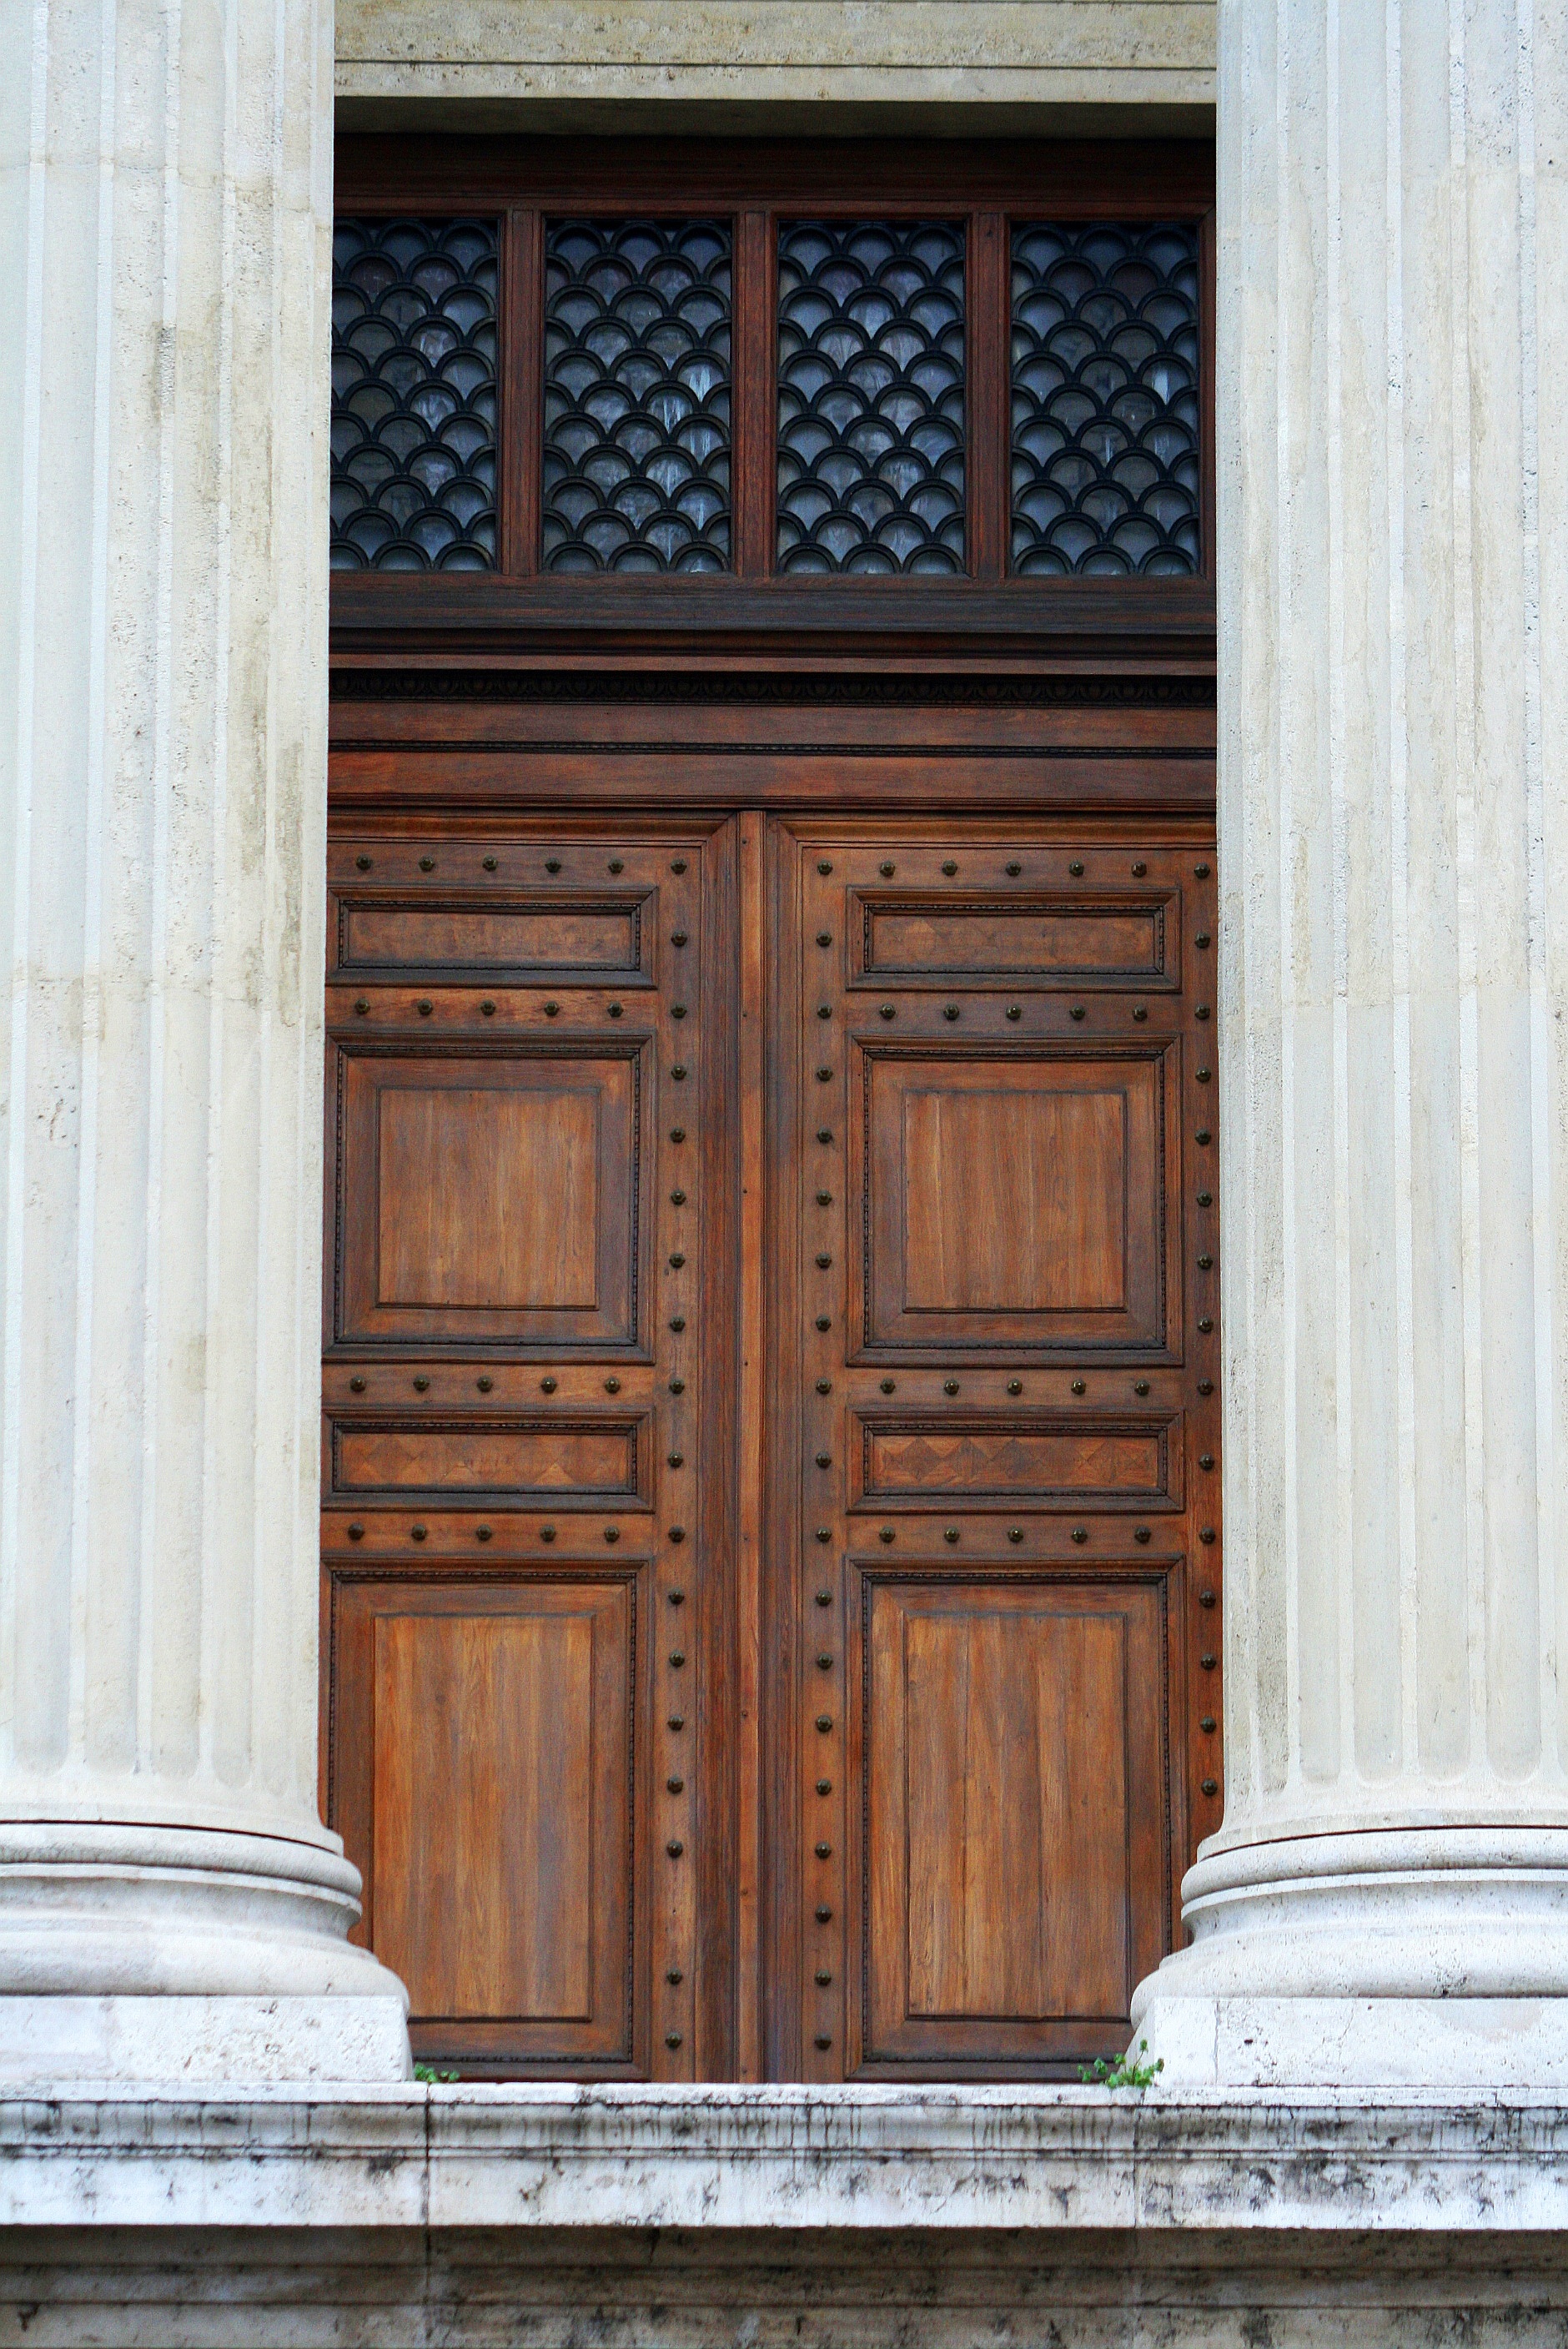
architecture, wood, window, column, exit, facade, furniture, gate, door, old door, garage door, wood stain